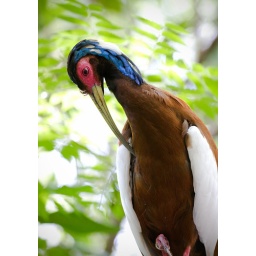
A colorful bird preens itself in the trees of the Pangani Forest Exploration Trail at Animal Kingdom.